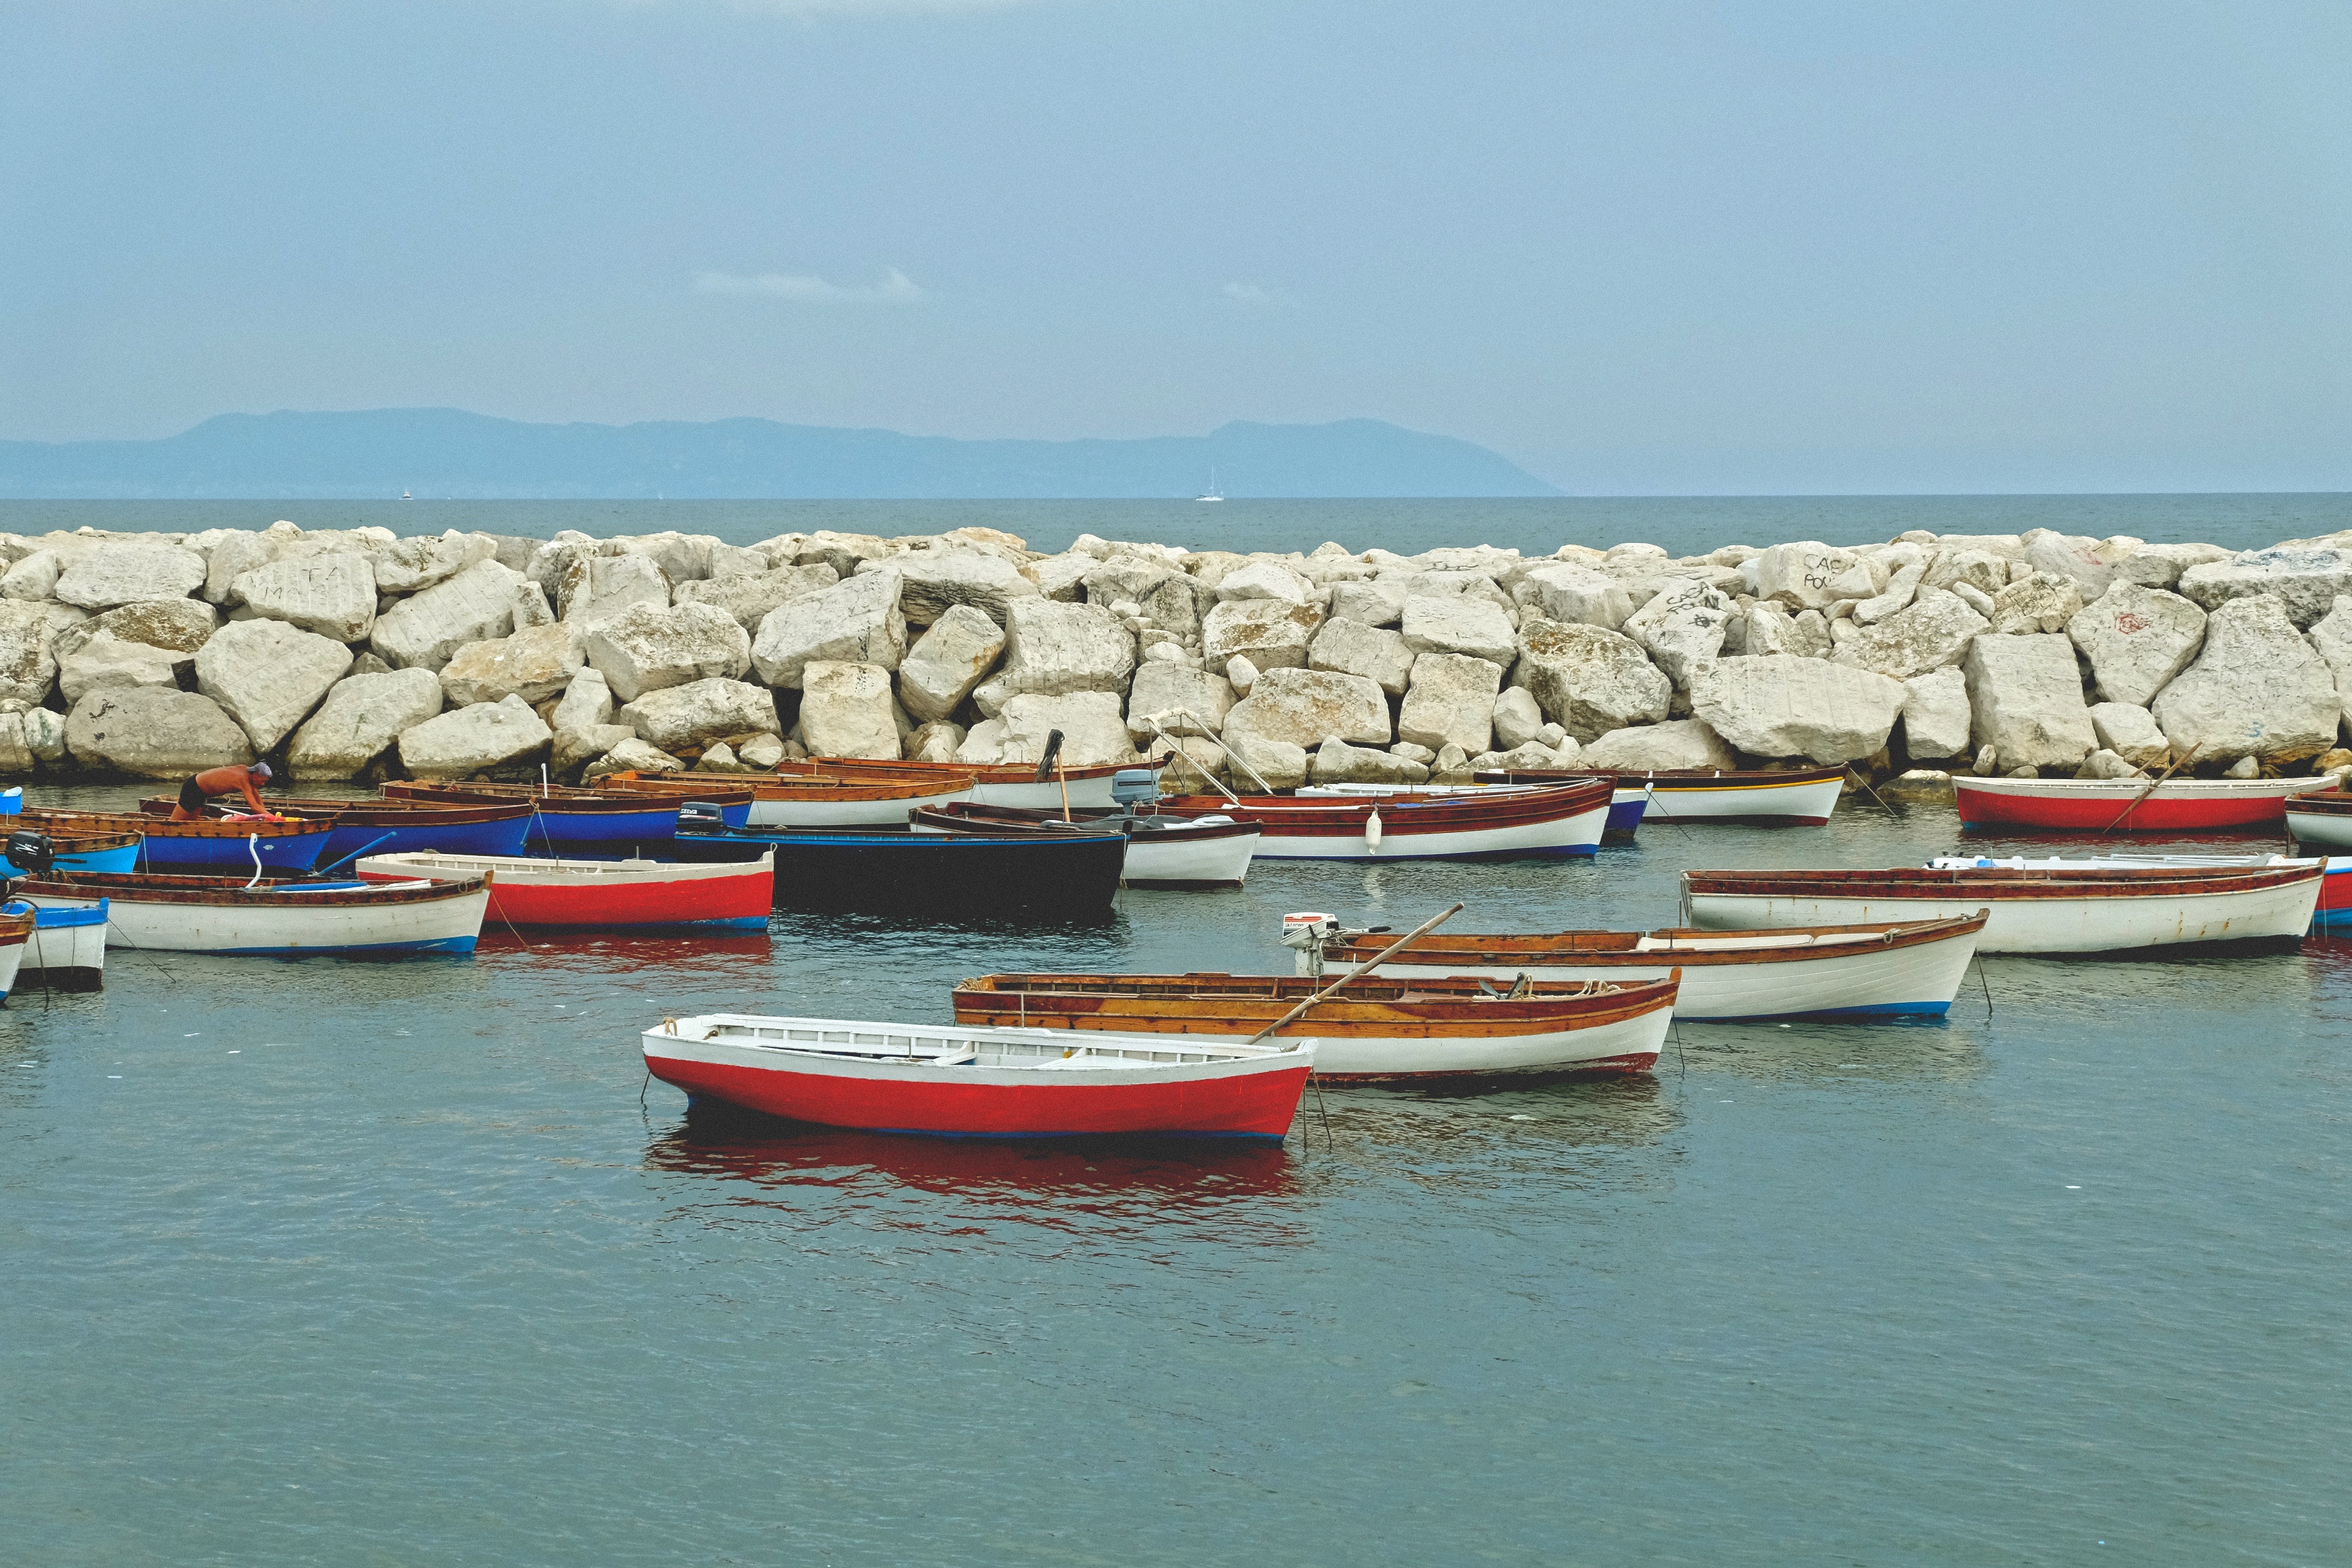
sea, coast, rock, boat, rowboat, vehicle, bay, harbor, marina, port, boating, watercraft, watercraft rowing